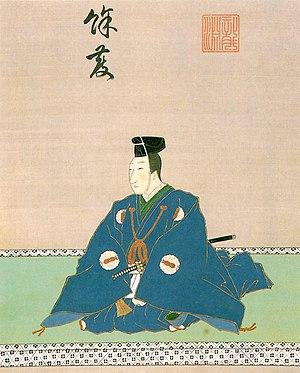
Tsugaru Nobuakira est le 8ᵉ daimyō du domaine de Hirosaki au nord de la province de Mutsu dans le Honshū au Japon. Son titre de courtoisie estTosa-no-kami.